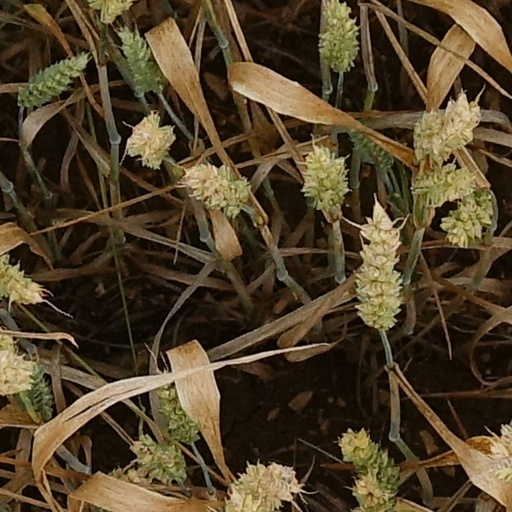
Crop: wheat